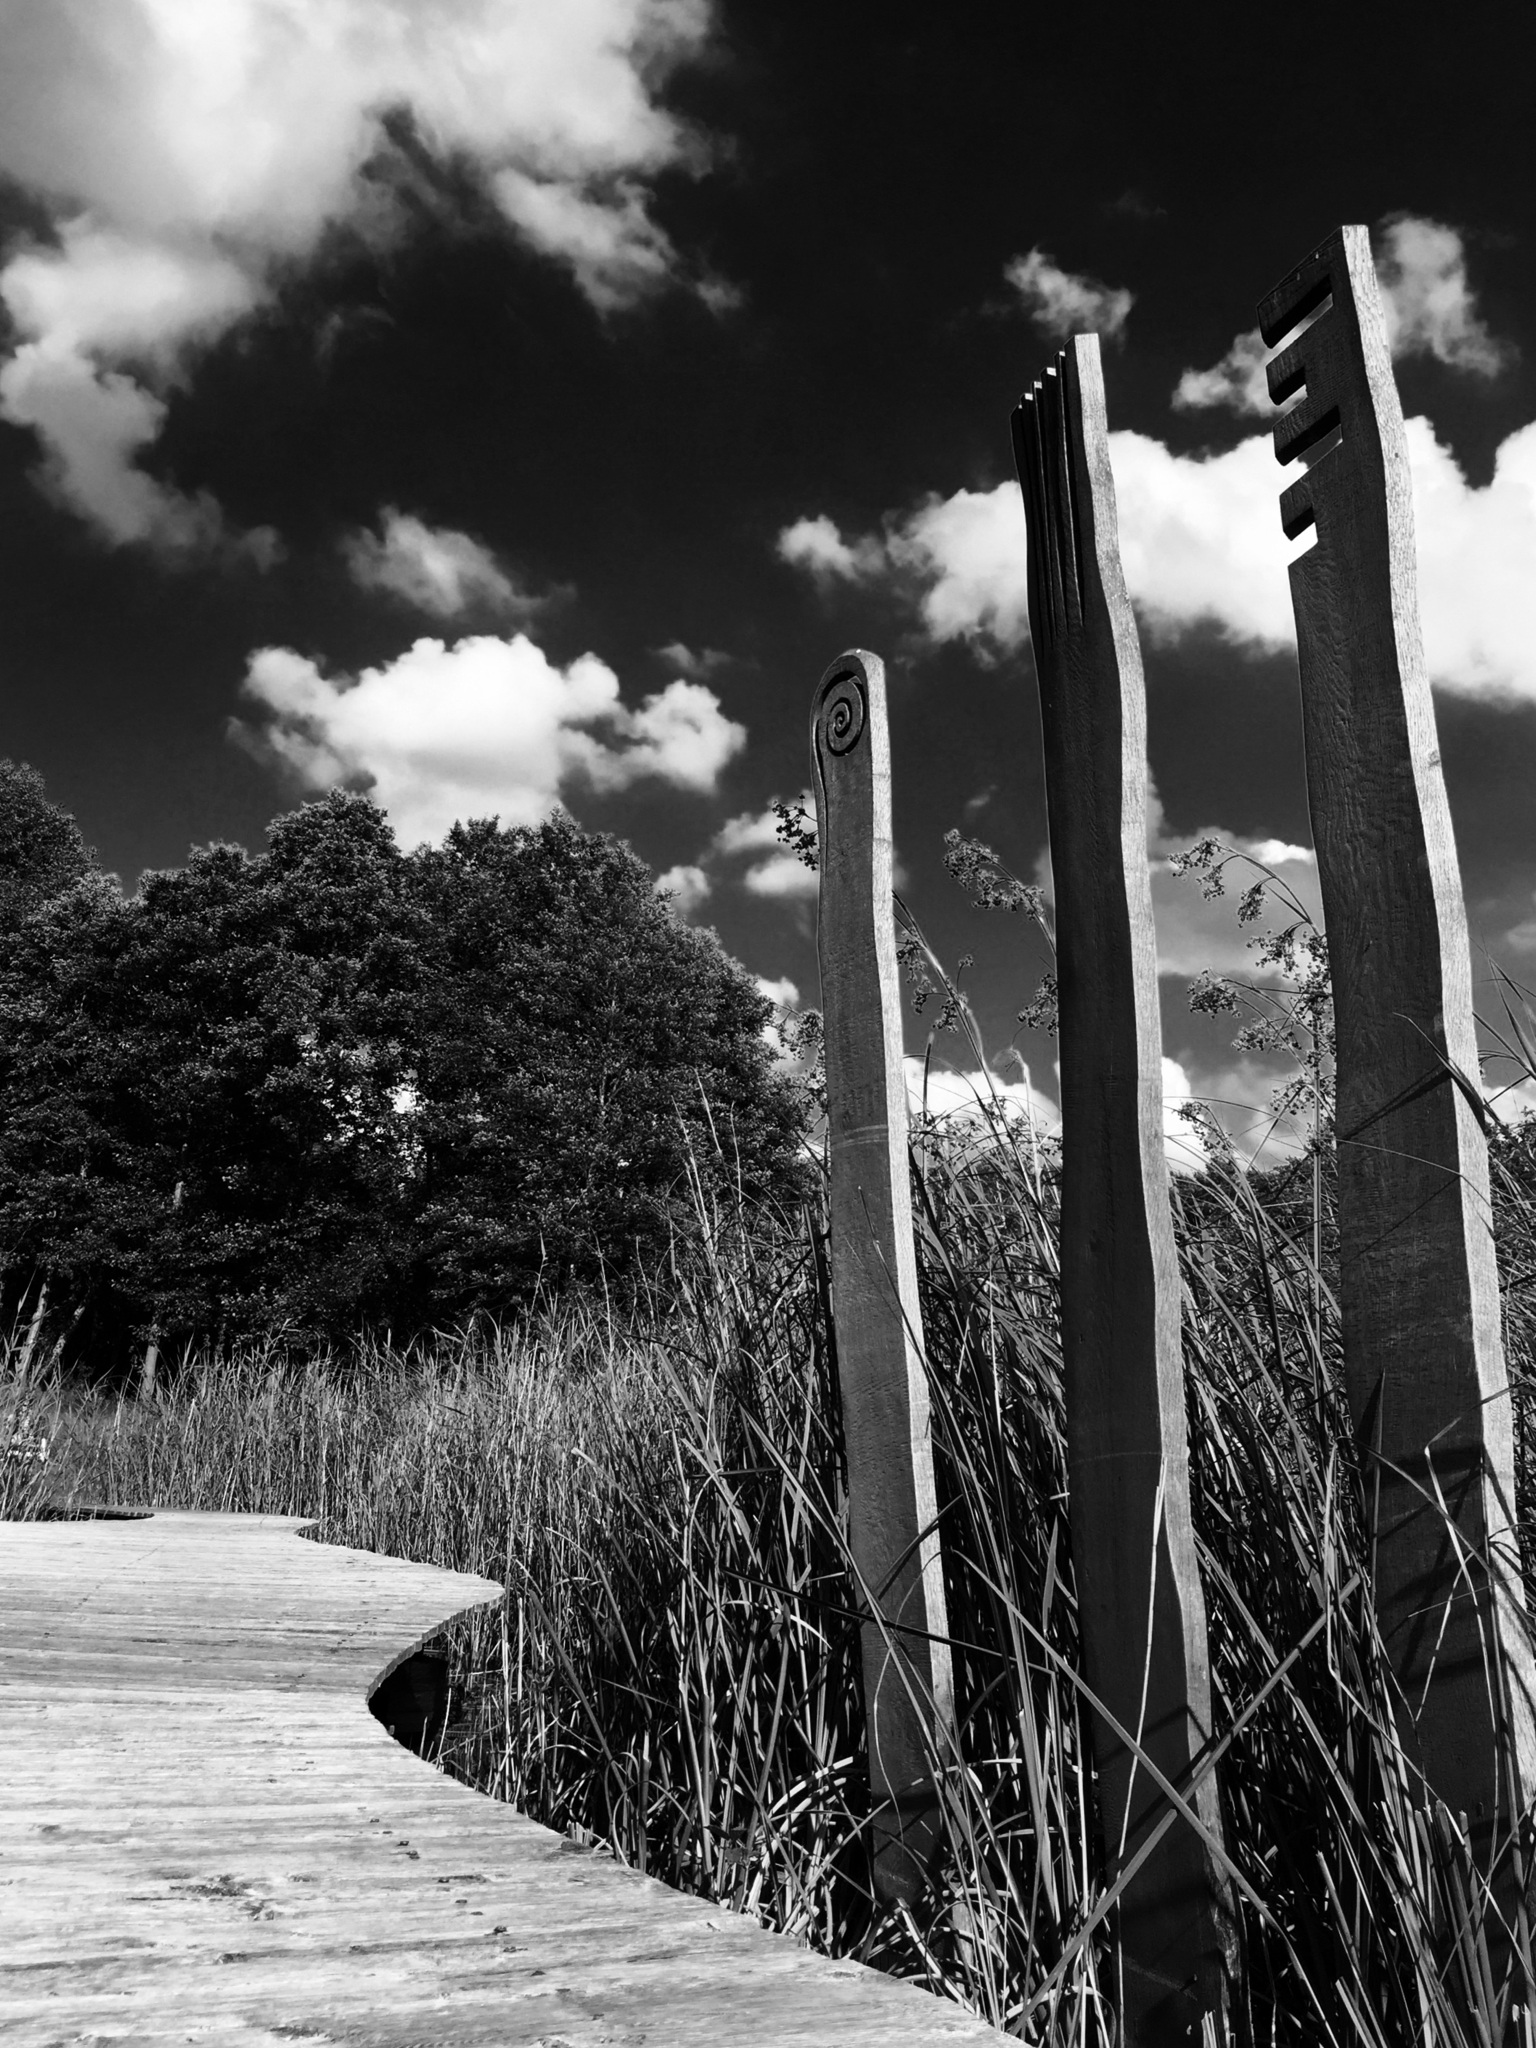
tree, nature, grass, snow, winter, cloud, black and white, white, photography, sunlight, lake, view, wind, web, darkness, black, monochrome, silent, monochrome photography, woody plant